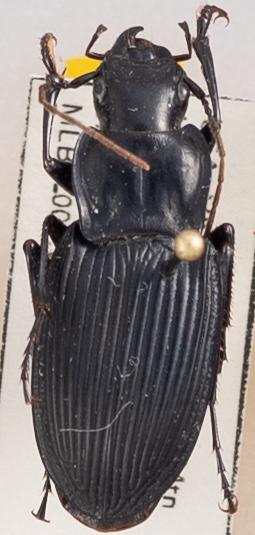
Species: Dicaelus teter
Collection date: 2022-05-17
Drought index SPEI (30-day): -1.316
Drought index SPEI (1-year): -1.348
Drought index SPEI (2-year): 0.184